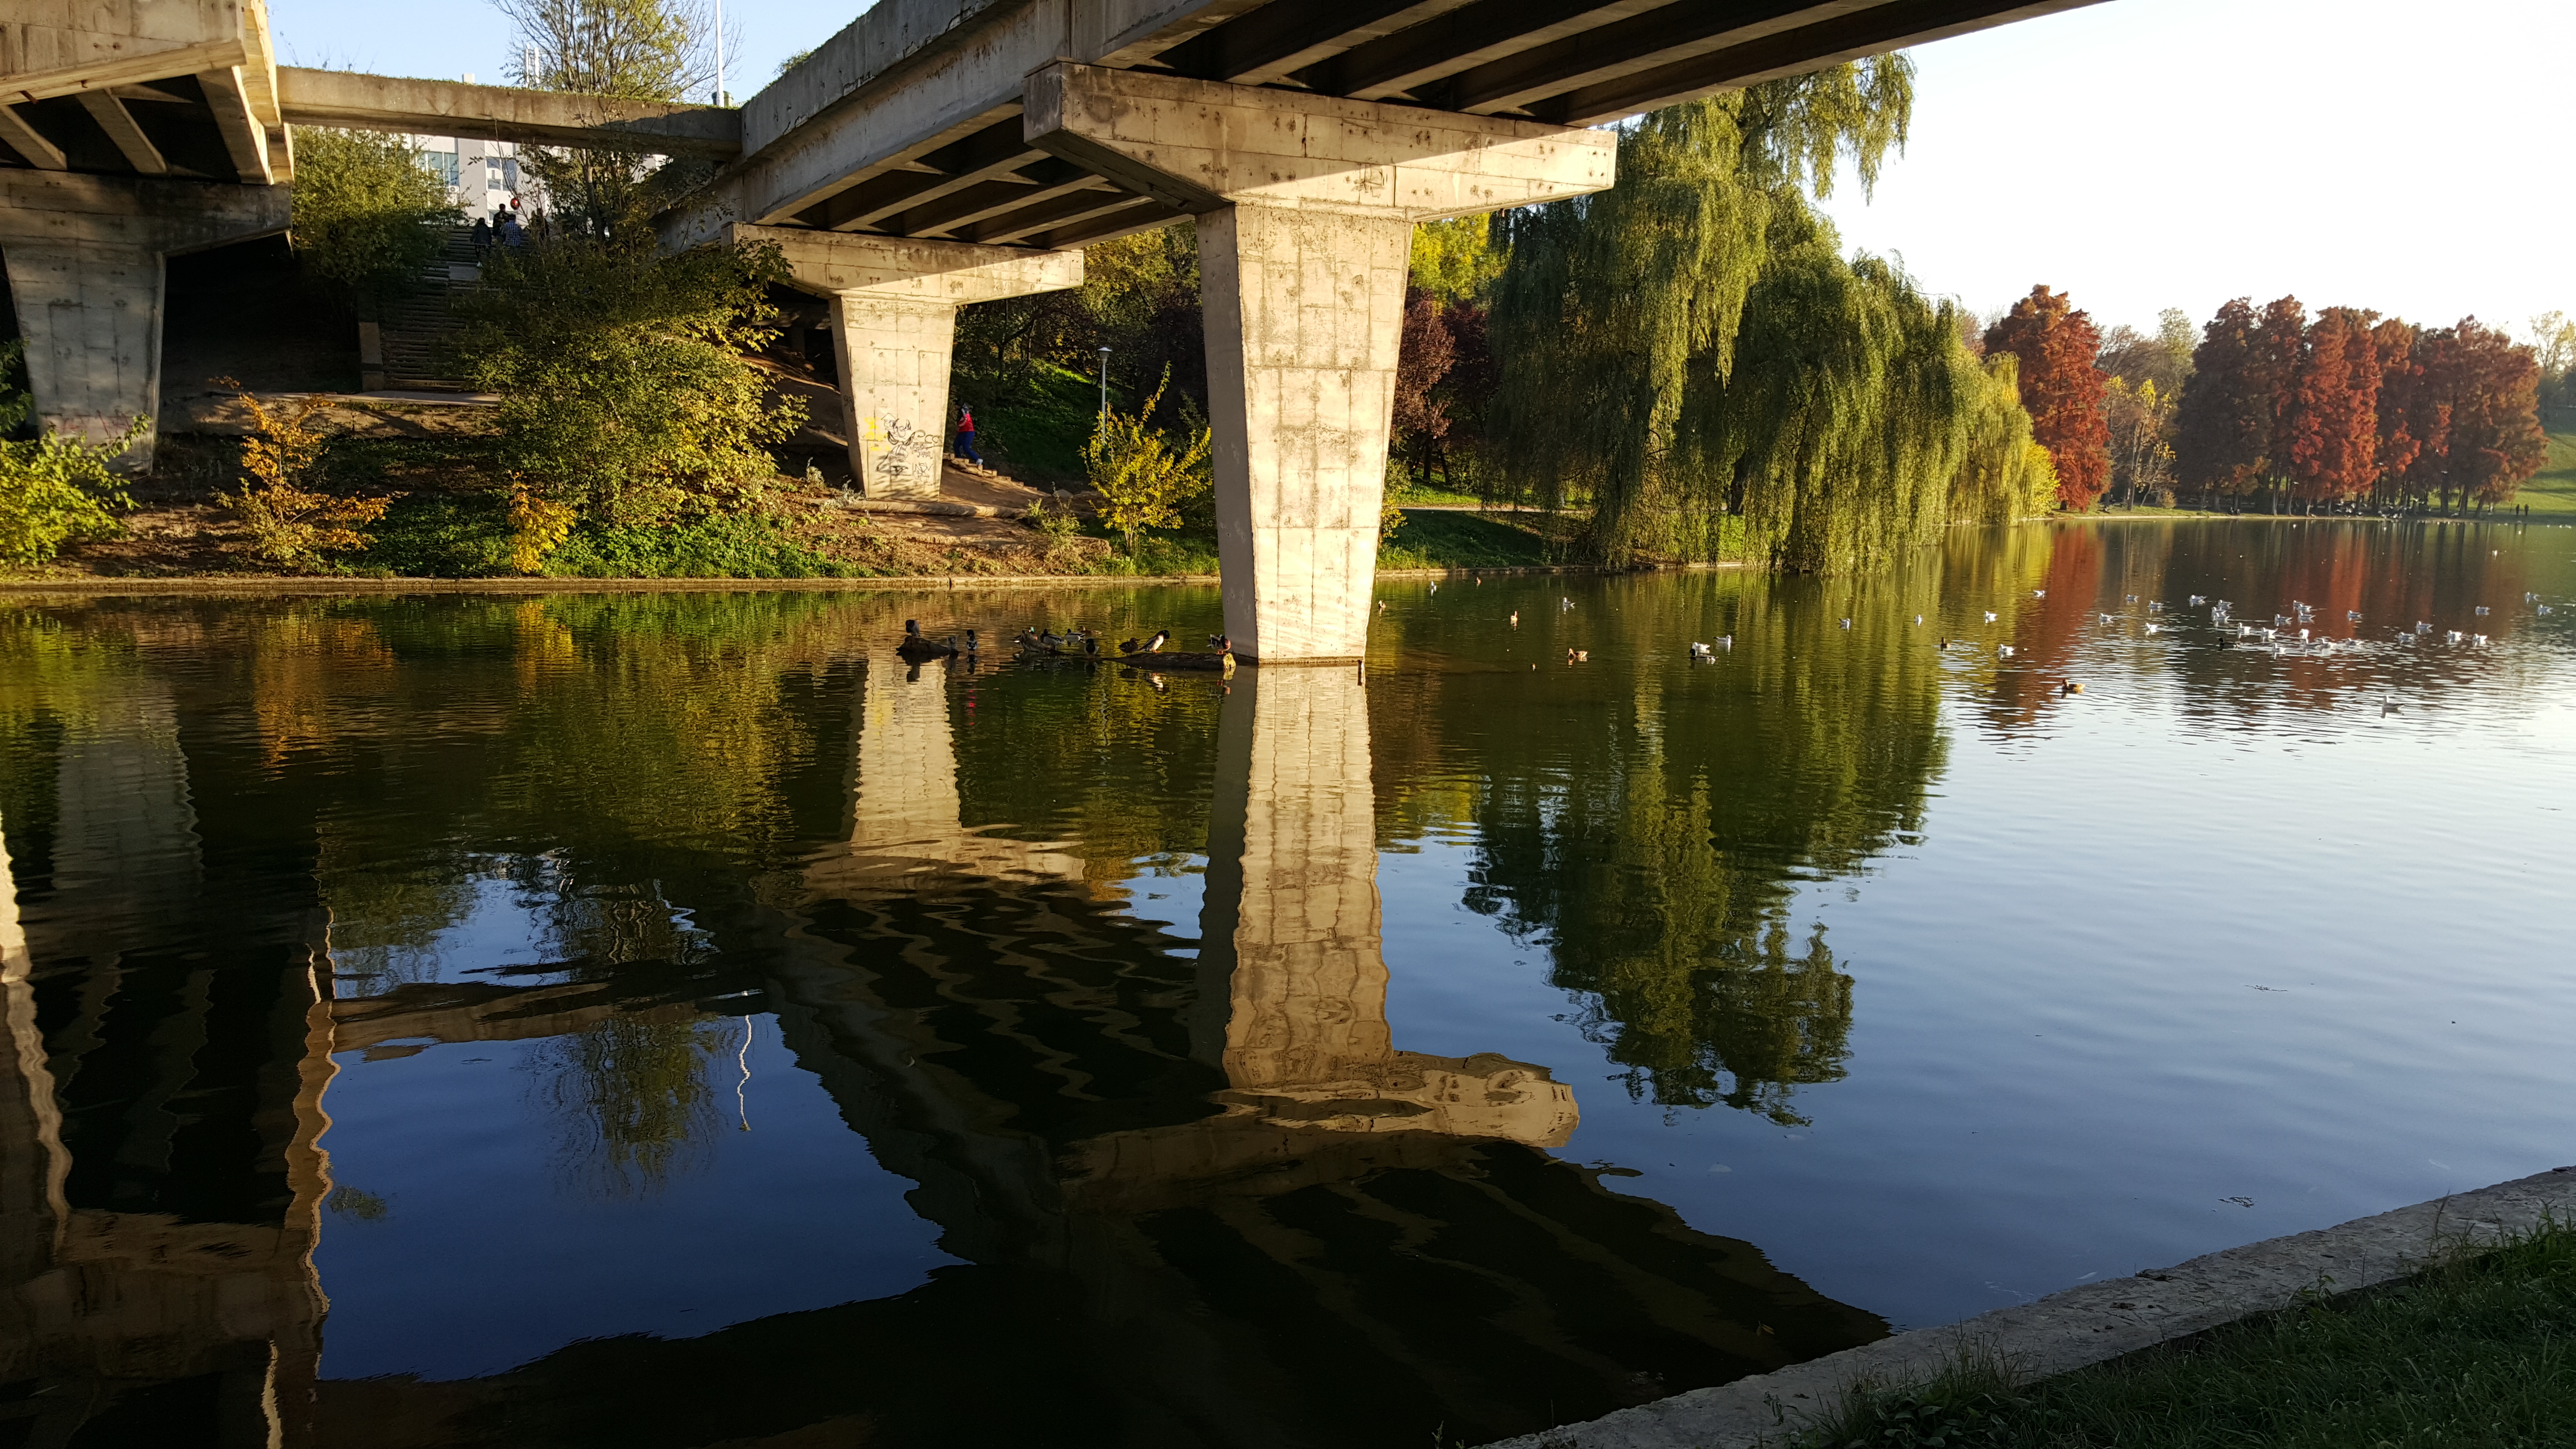
nature, park, water, reflections, autumn, colours, birds, bridge, reflection, body of water, waterway, tree, plant, pond, river, bayou, sky, reservoir, landscape, bank, lake, canal, wetland, watercourse